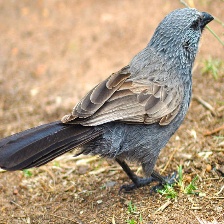
Species: APOSTLEBIRD
Scientific name: STRUTHIDEA CINEREA